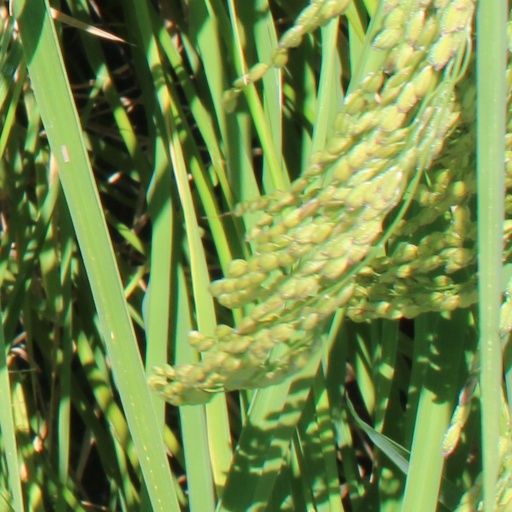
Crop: rice